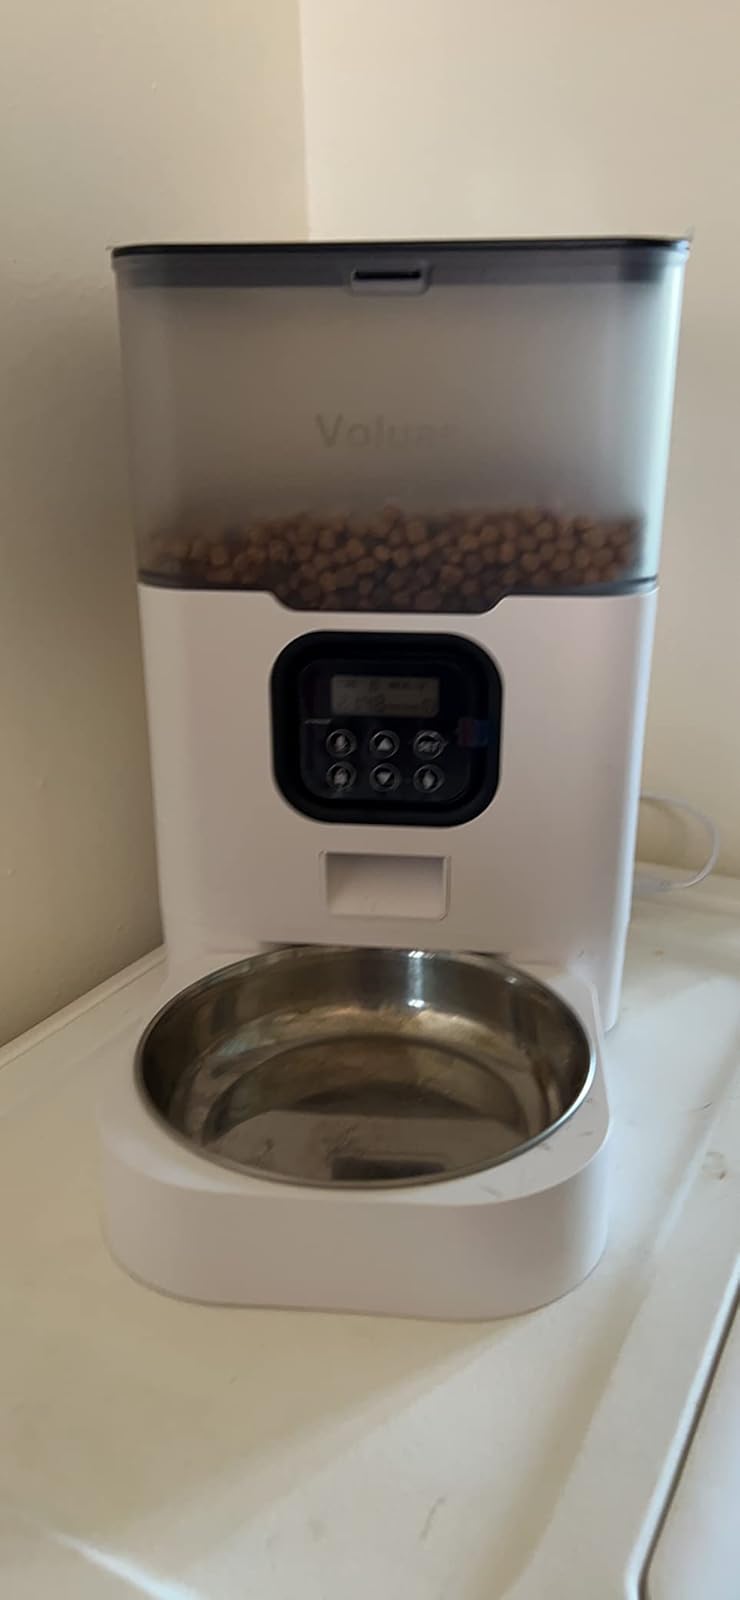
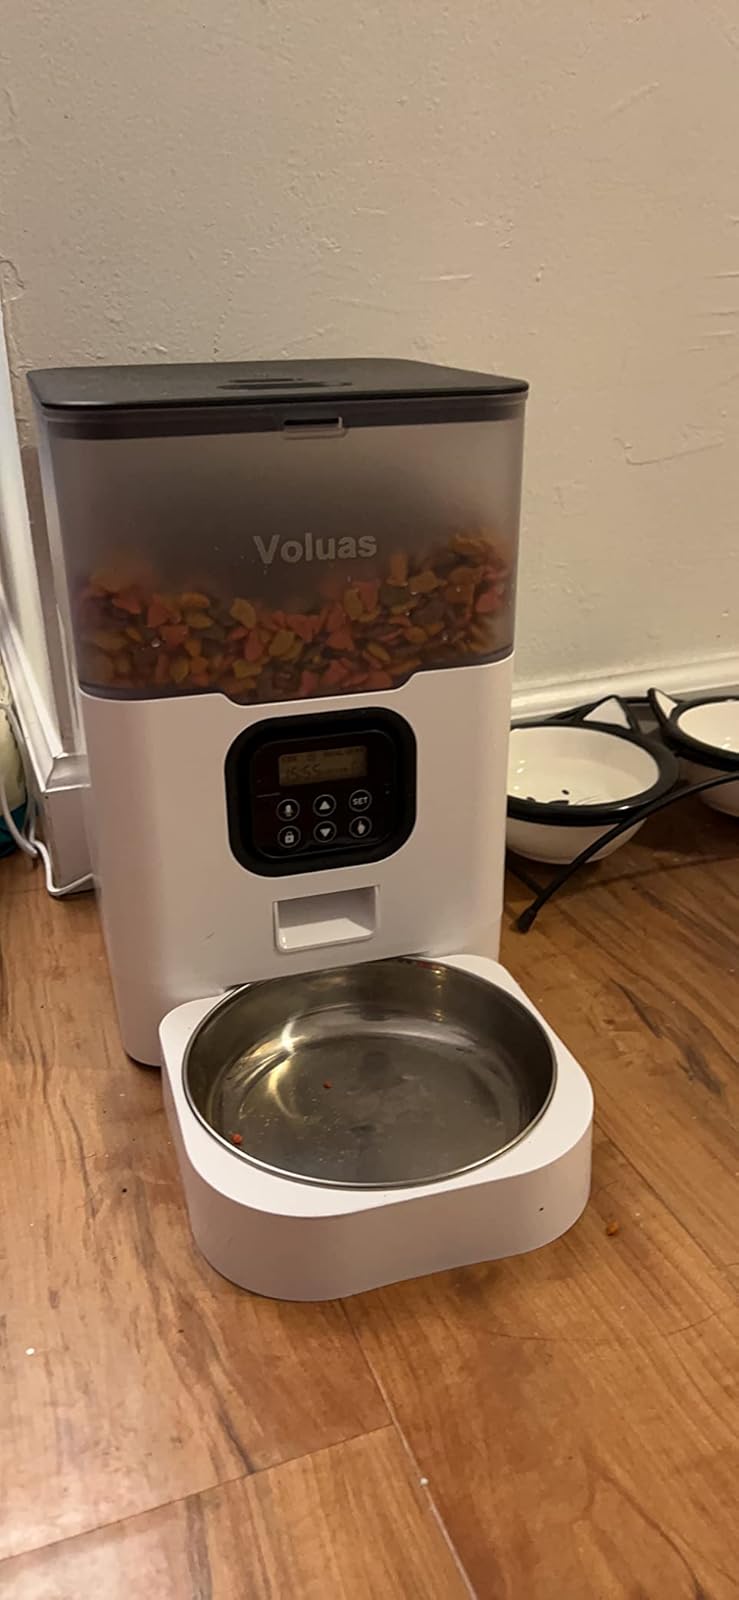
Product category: items_feeder
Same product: yes